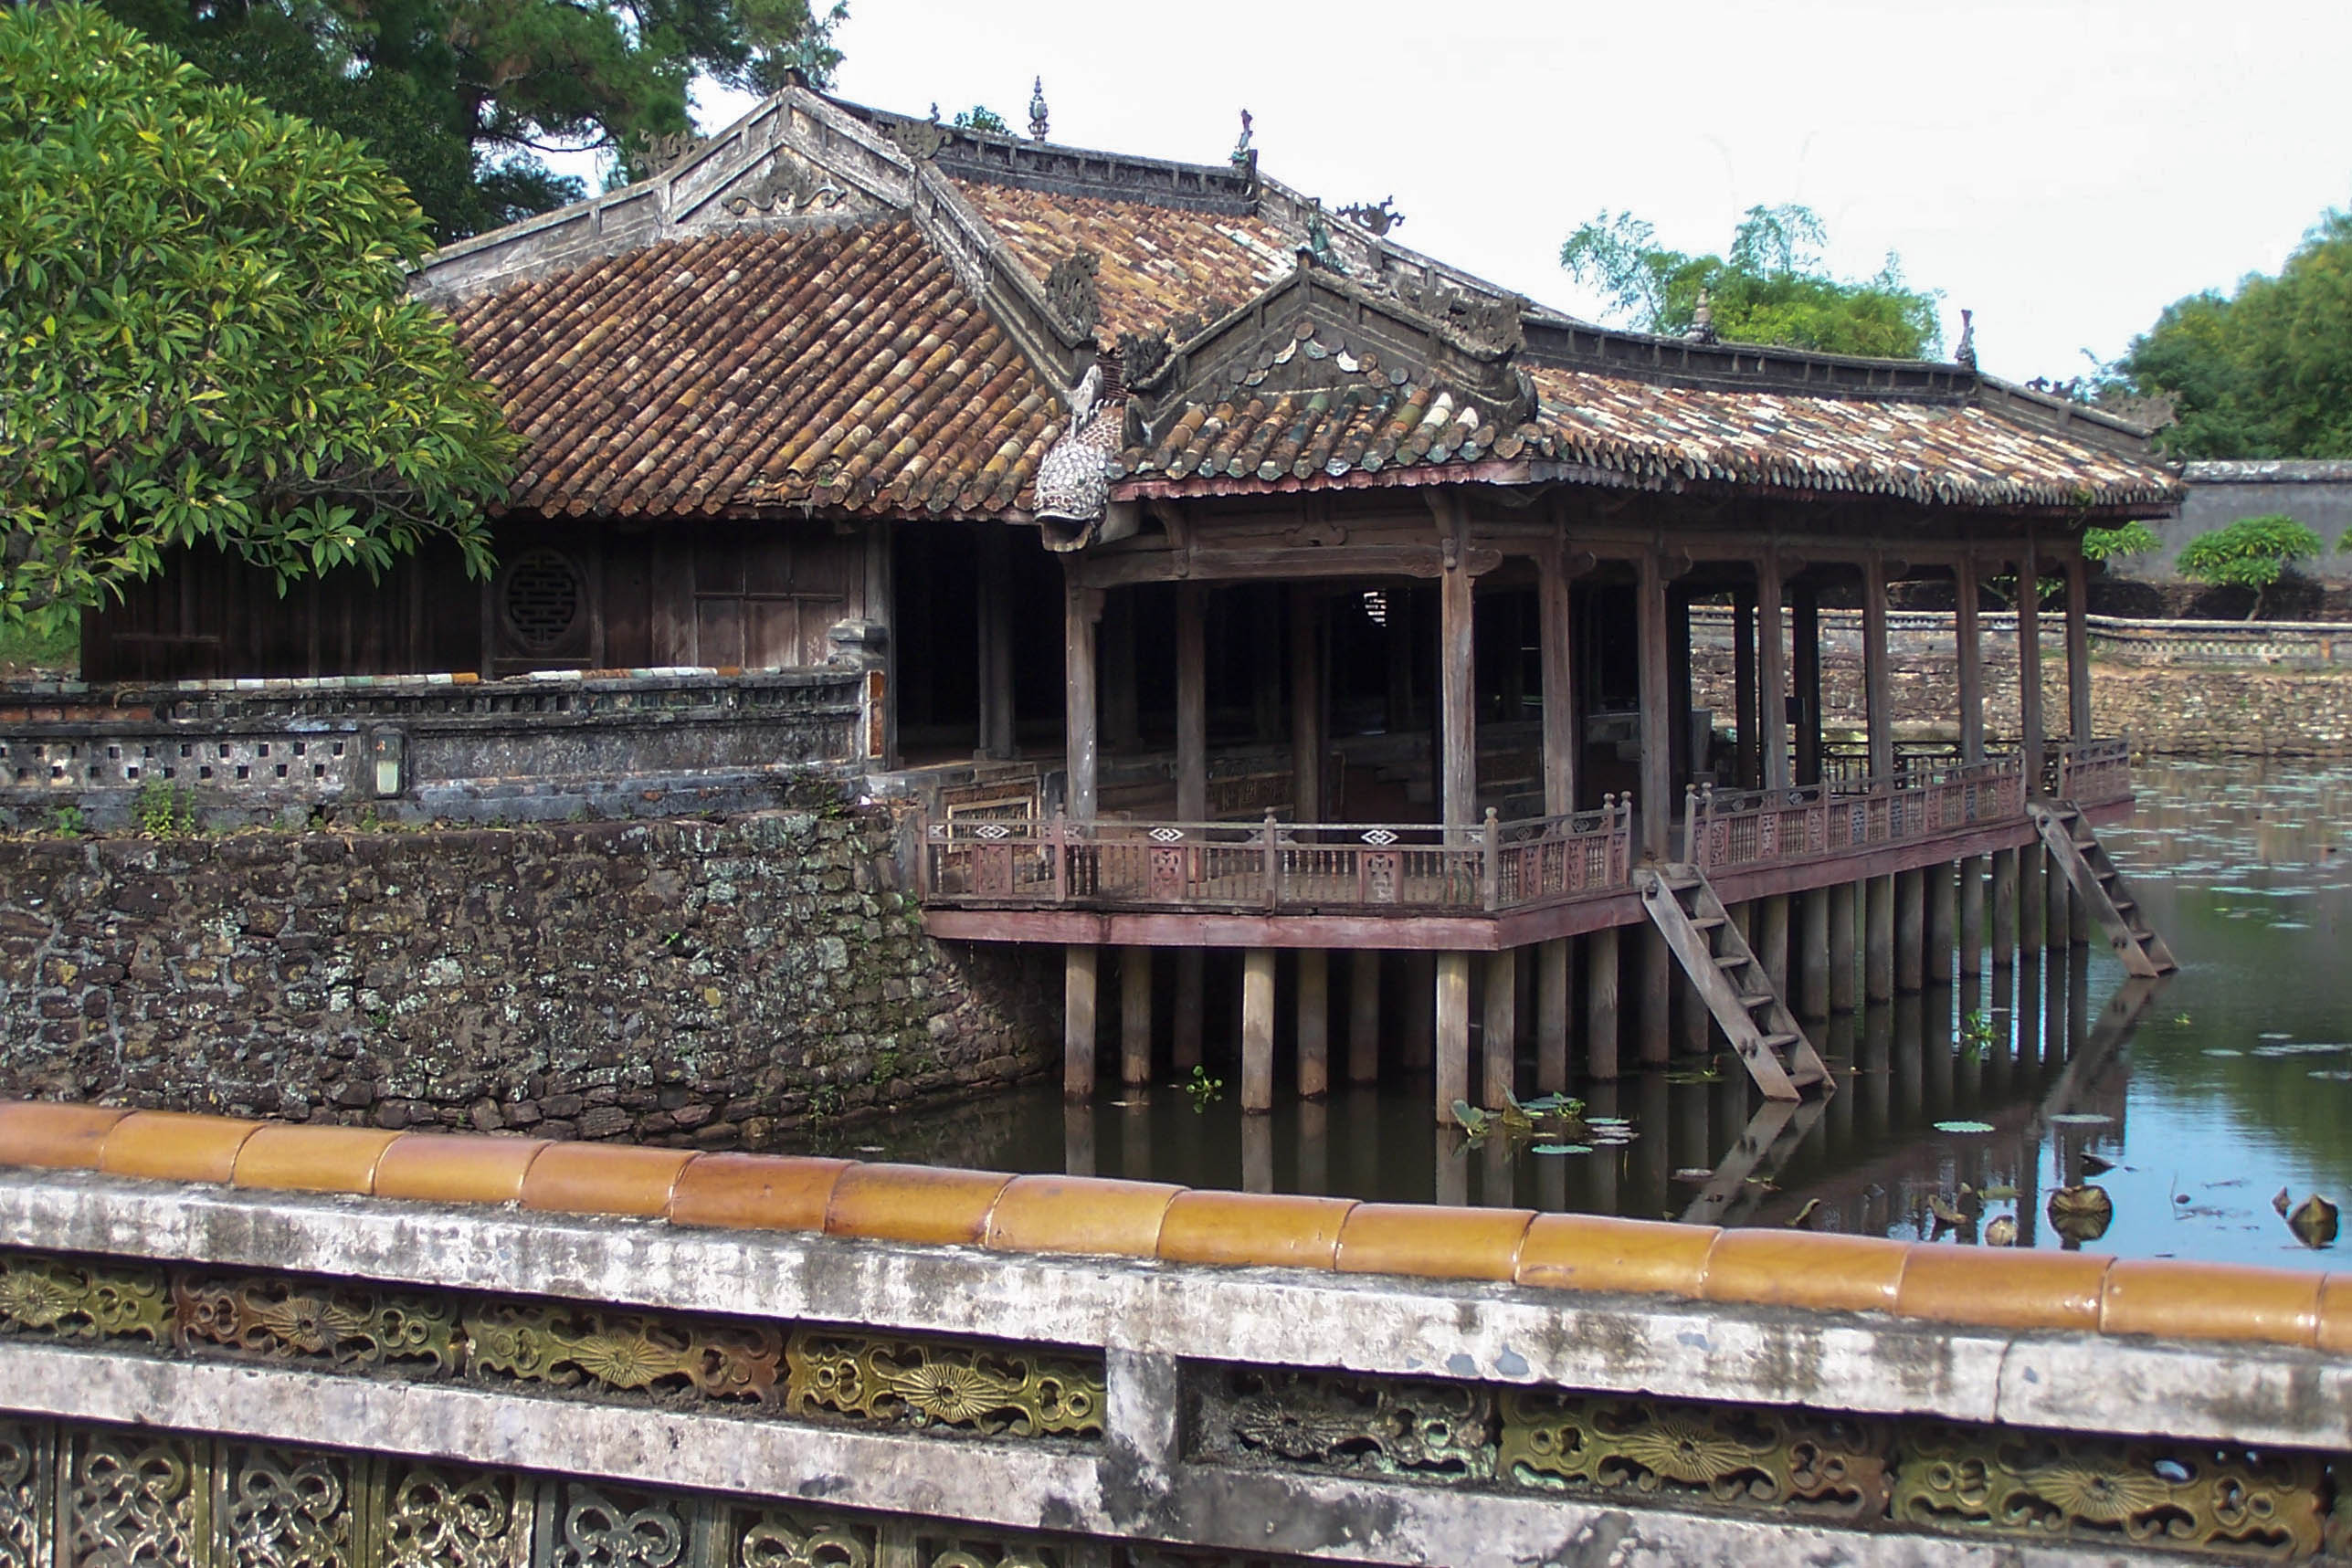
temple, vietnam